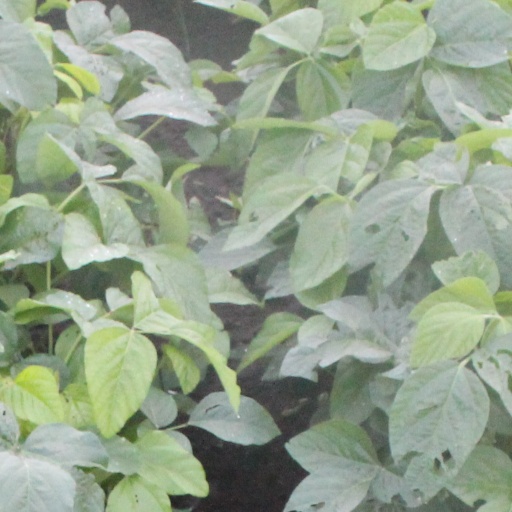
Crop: soybean